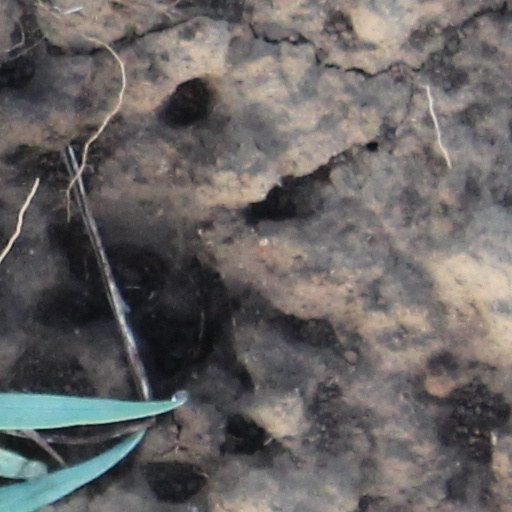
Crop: wheat